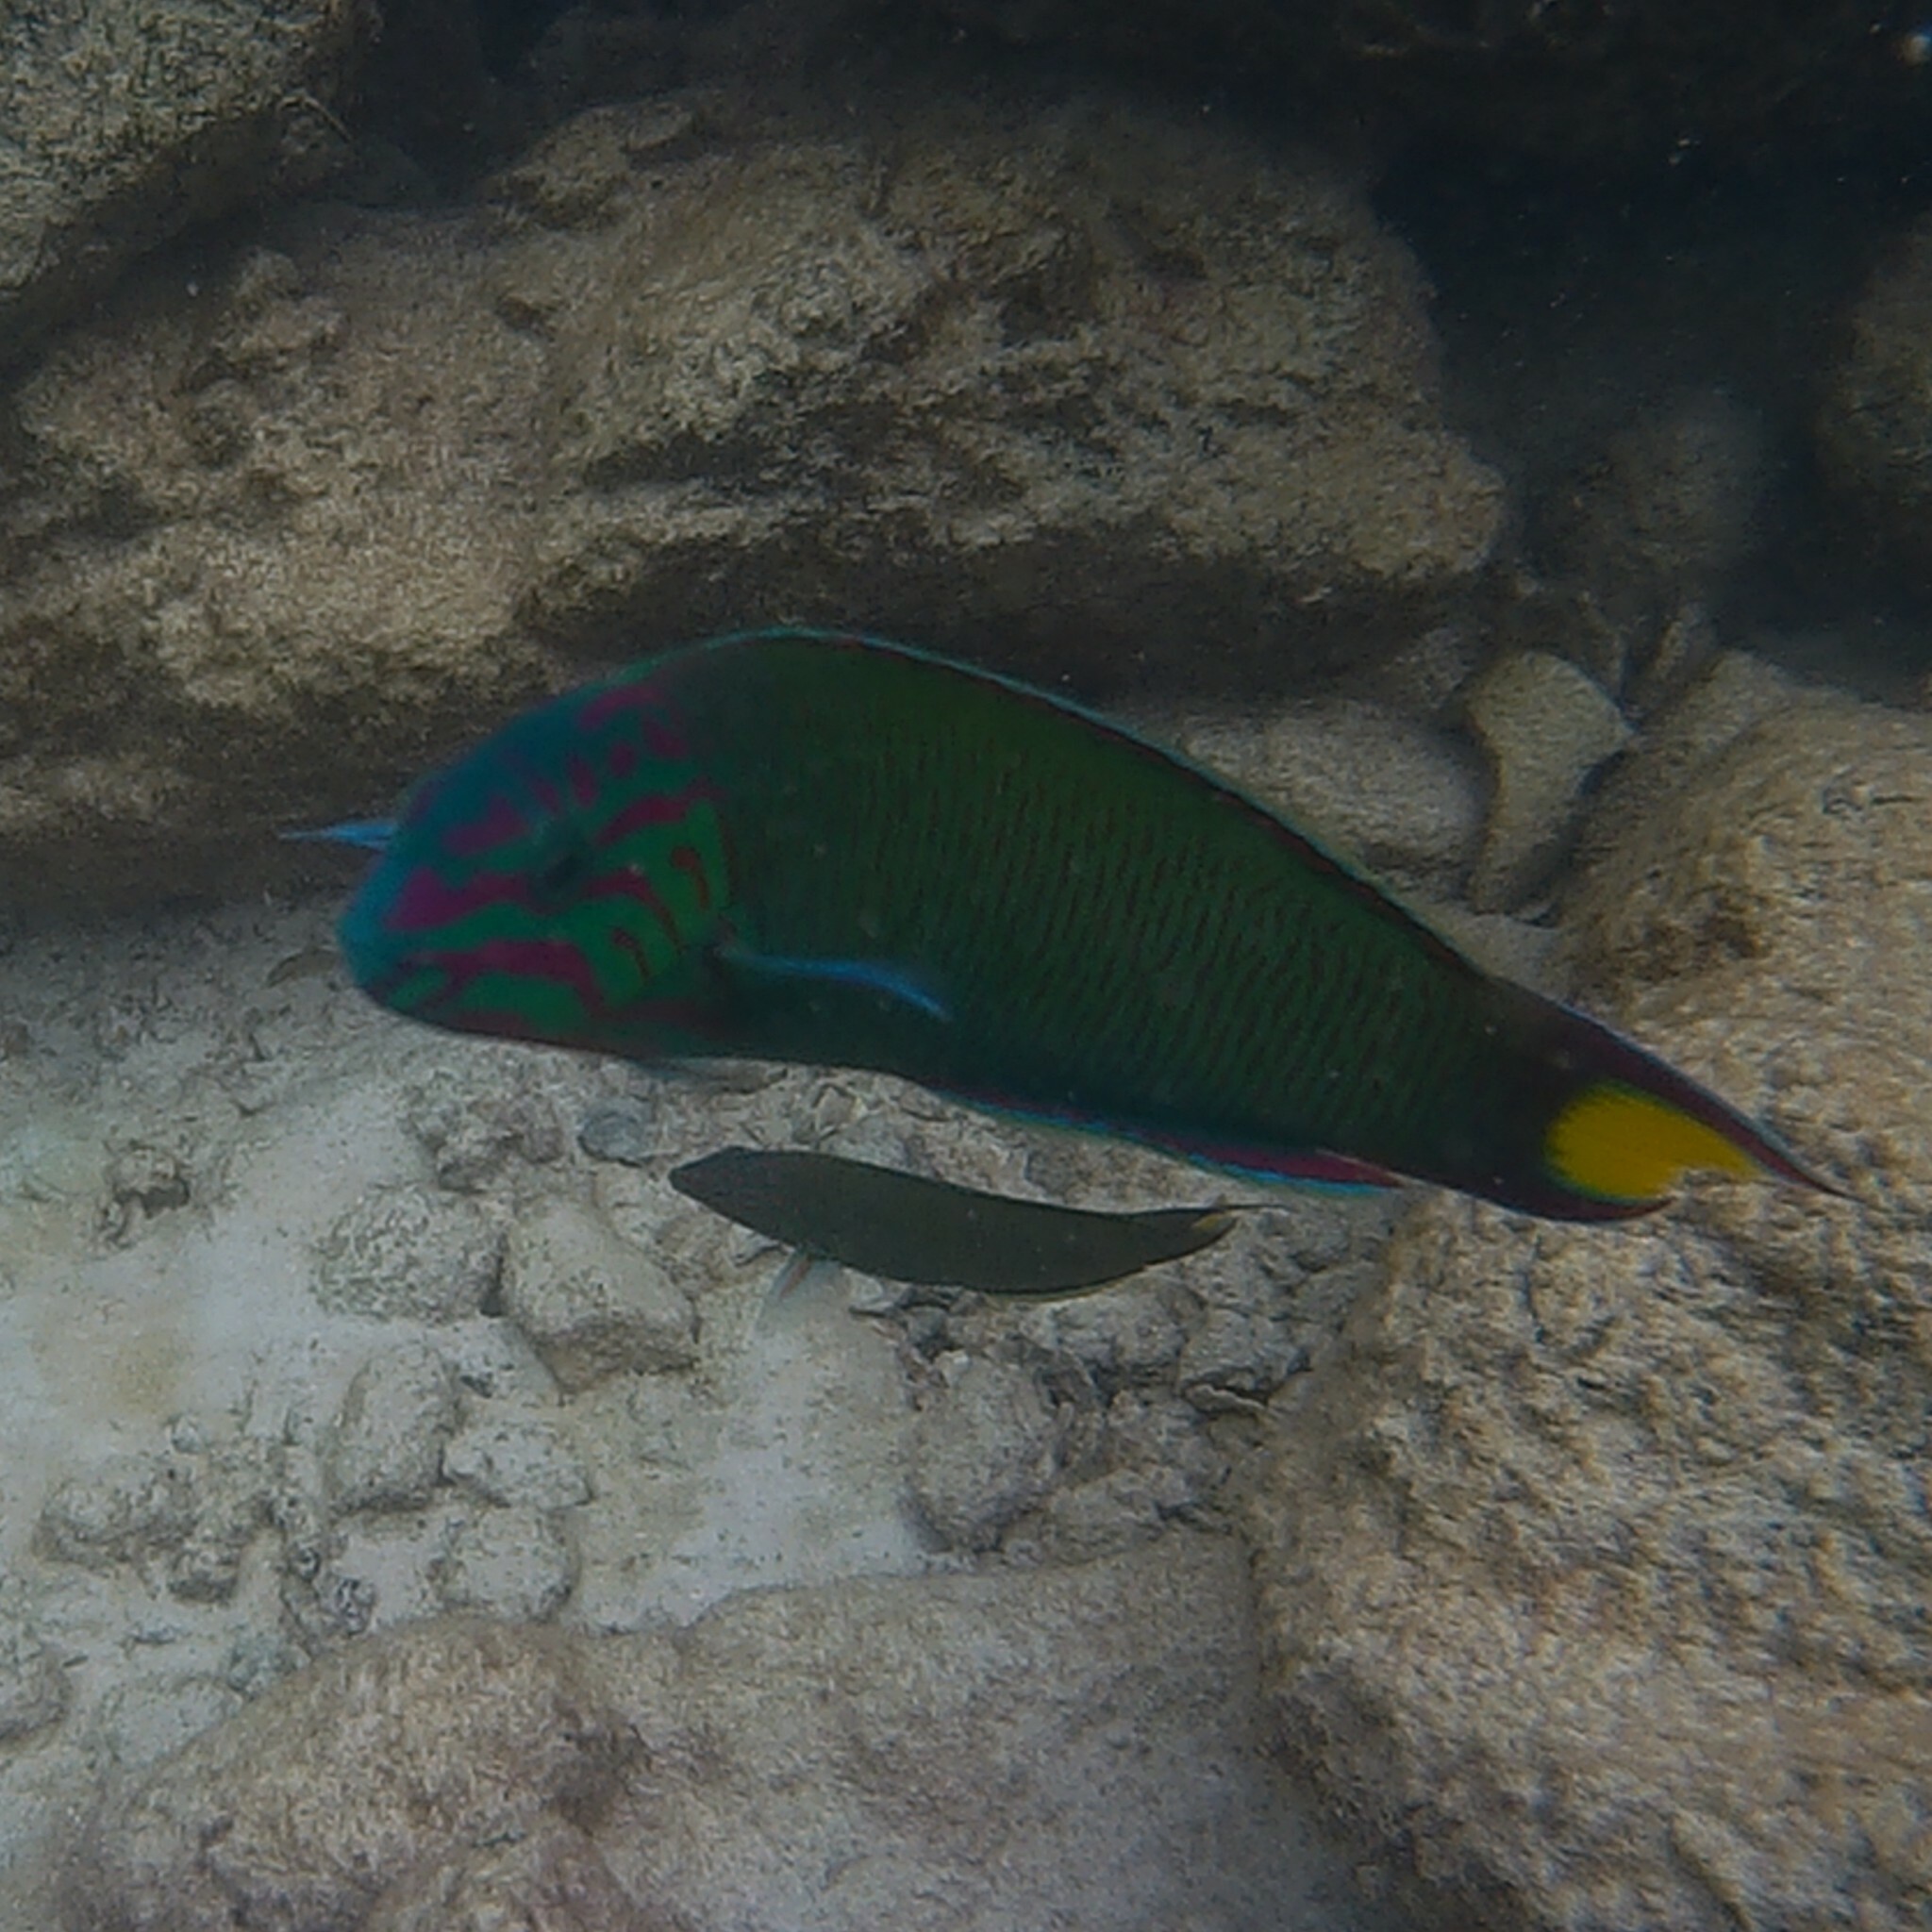
Thalassoma lunare (Moon Wrasse)